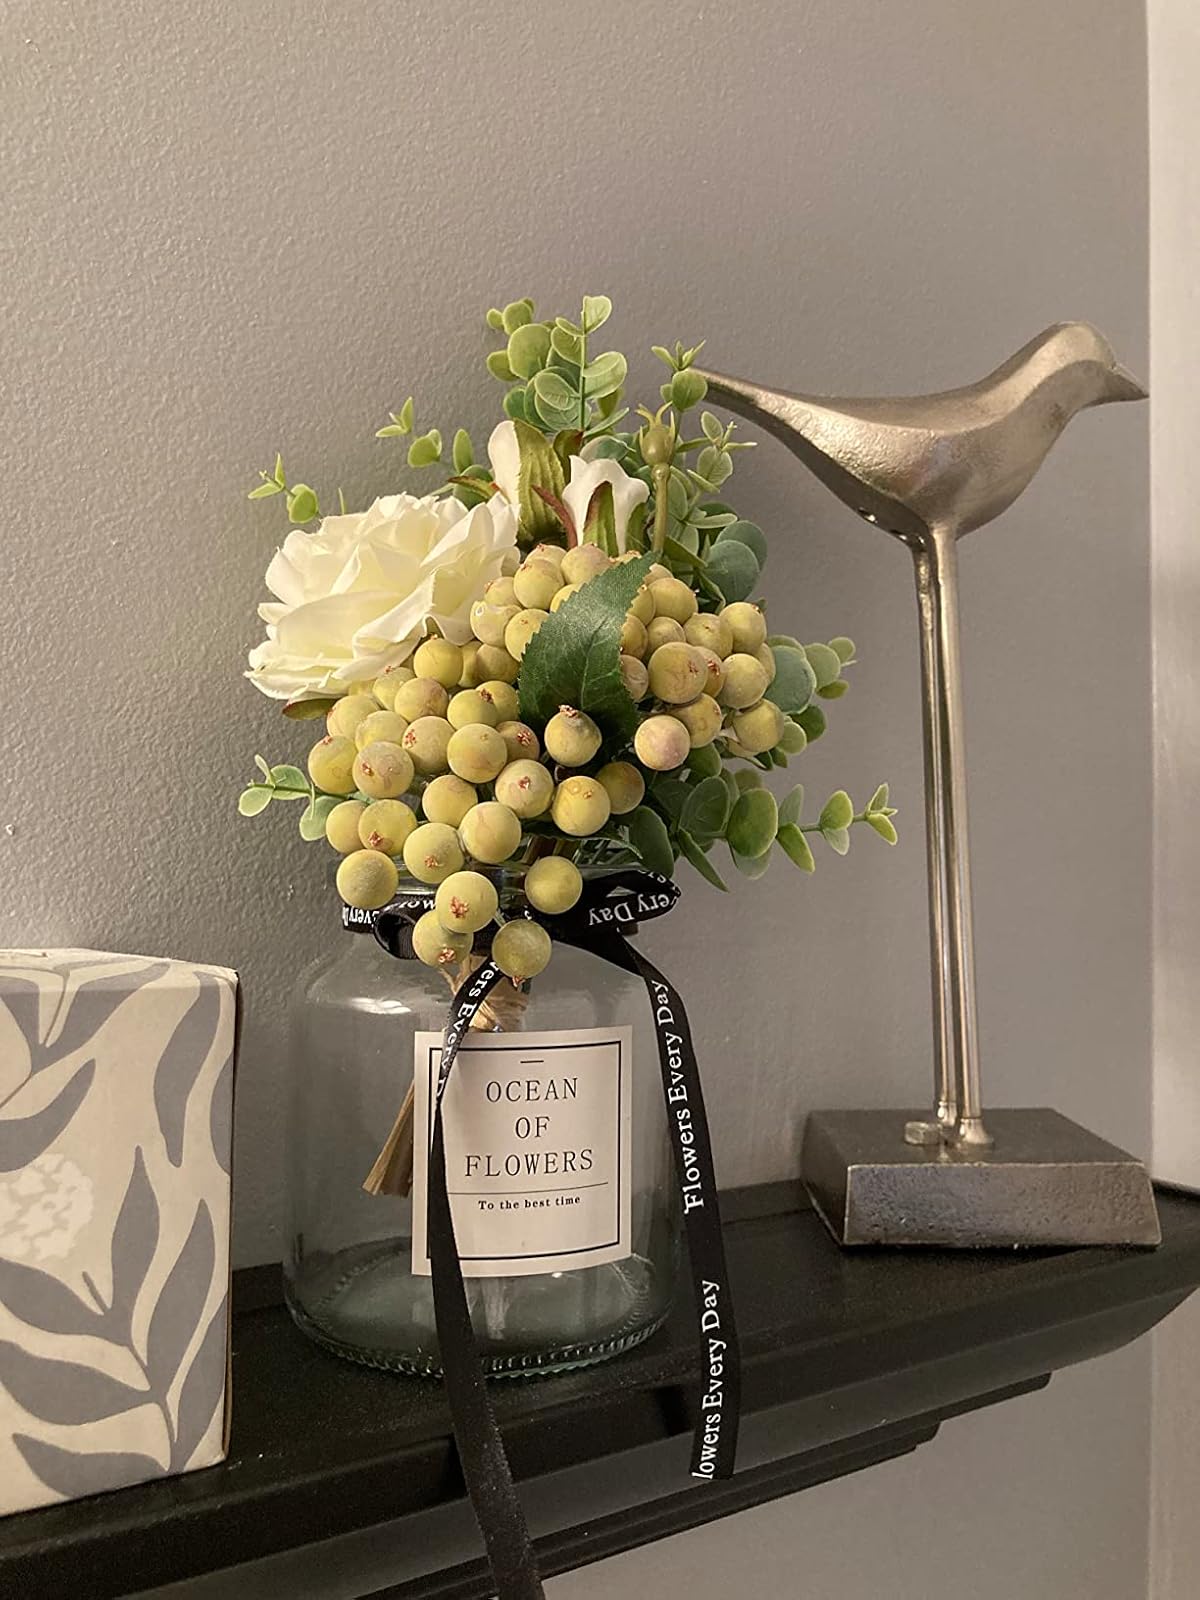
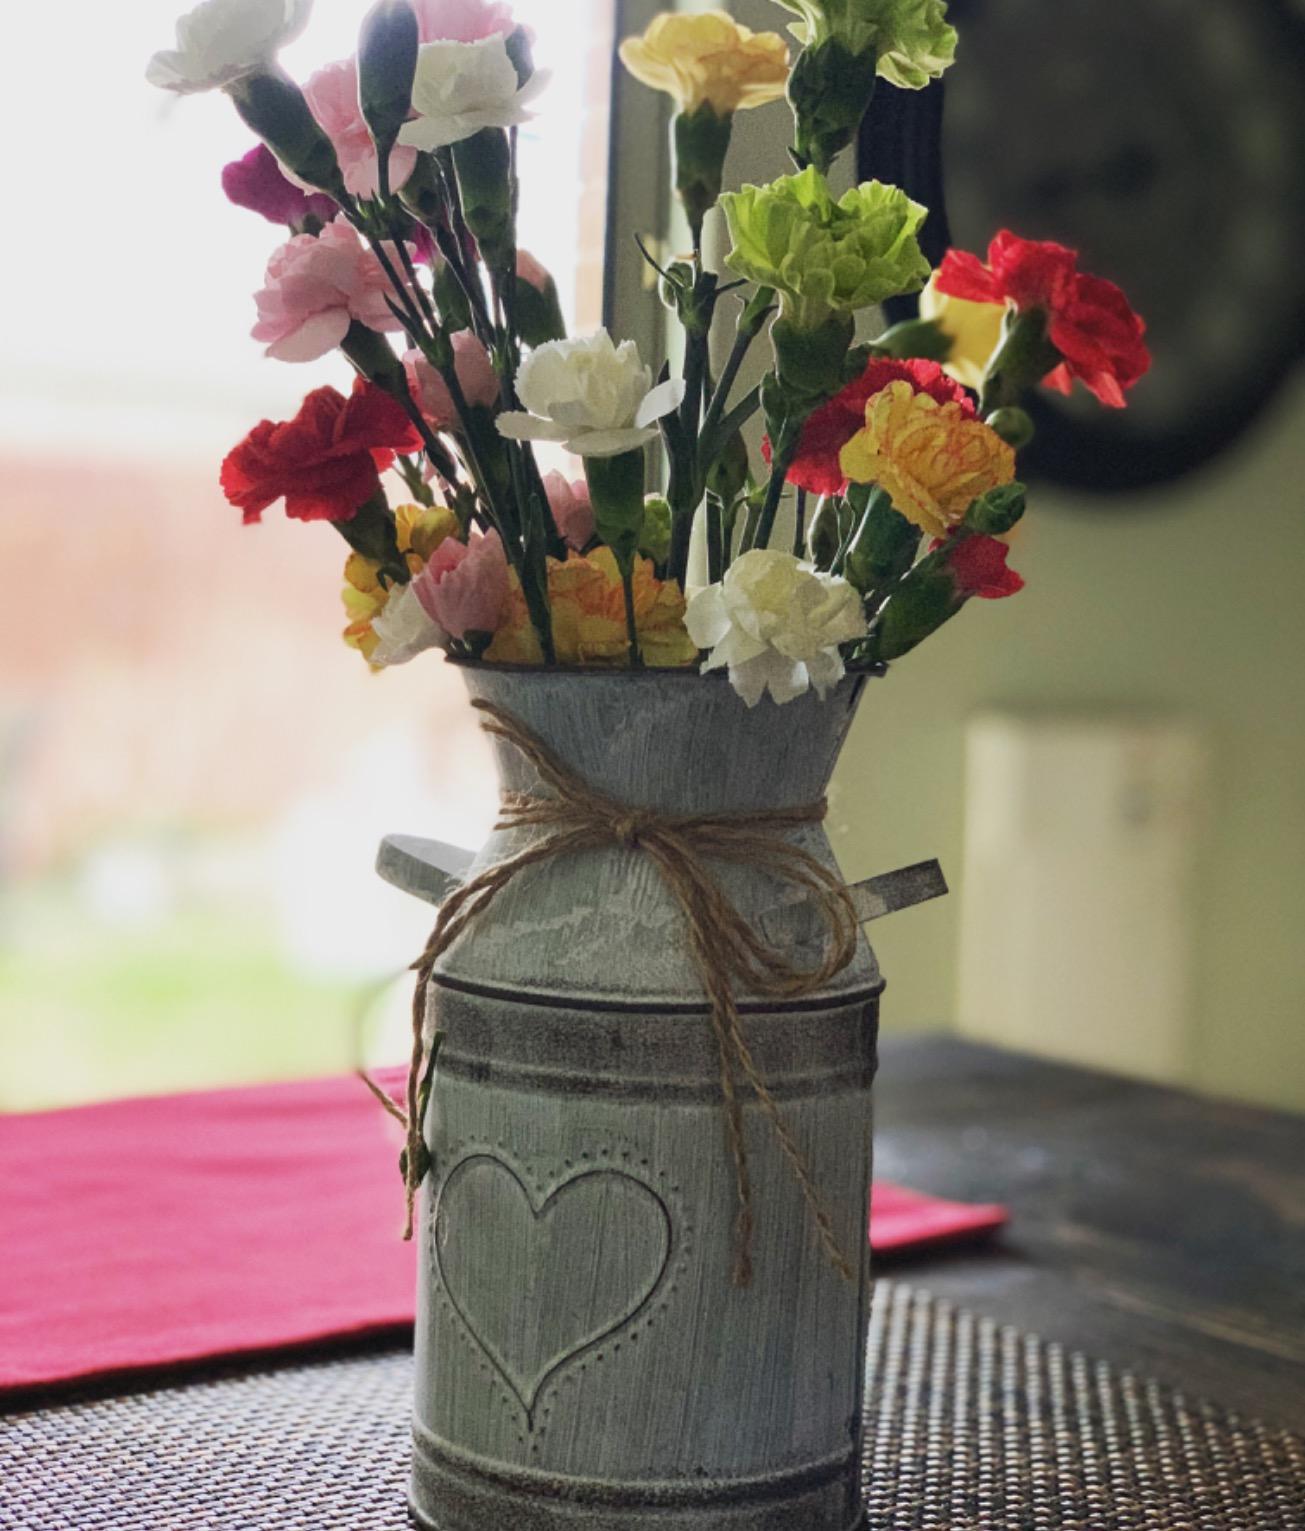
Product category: vase
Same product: no